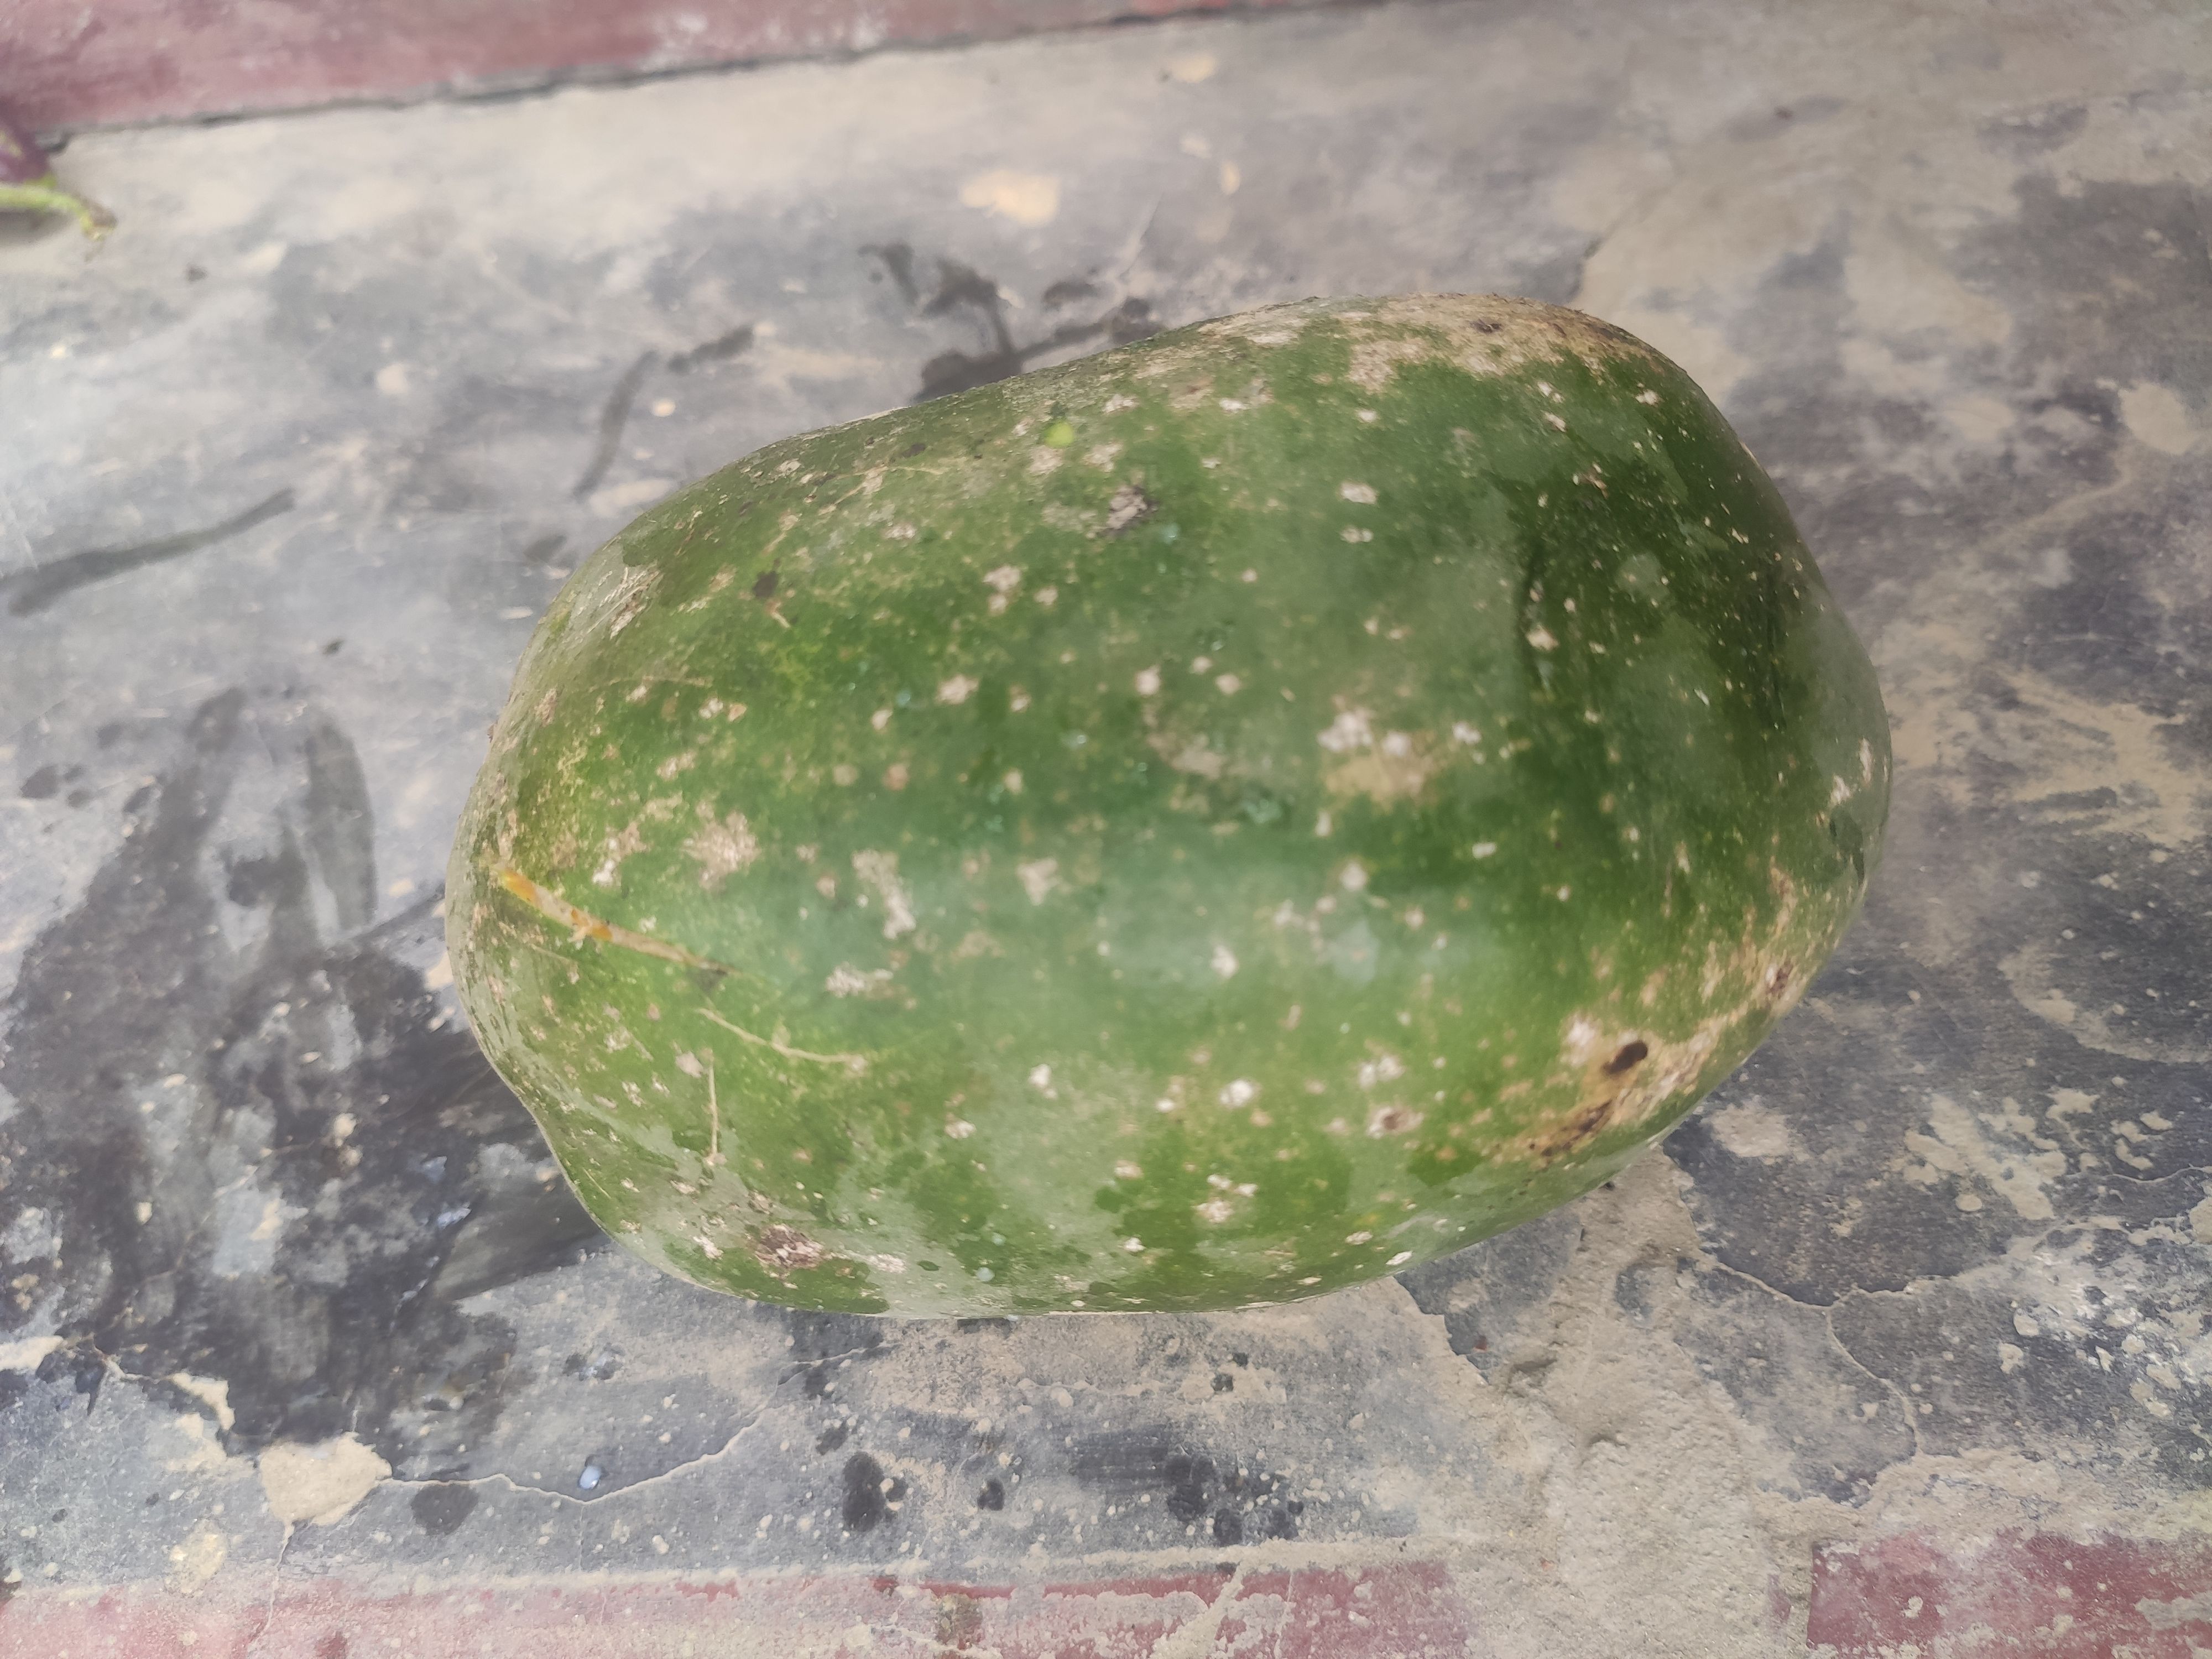
Fruit: papayas
Grade: 2nd-grade